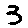
Label: 3